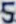
Number: 5